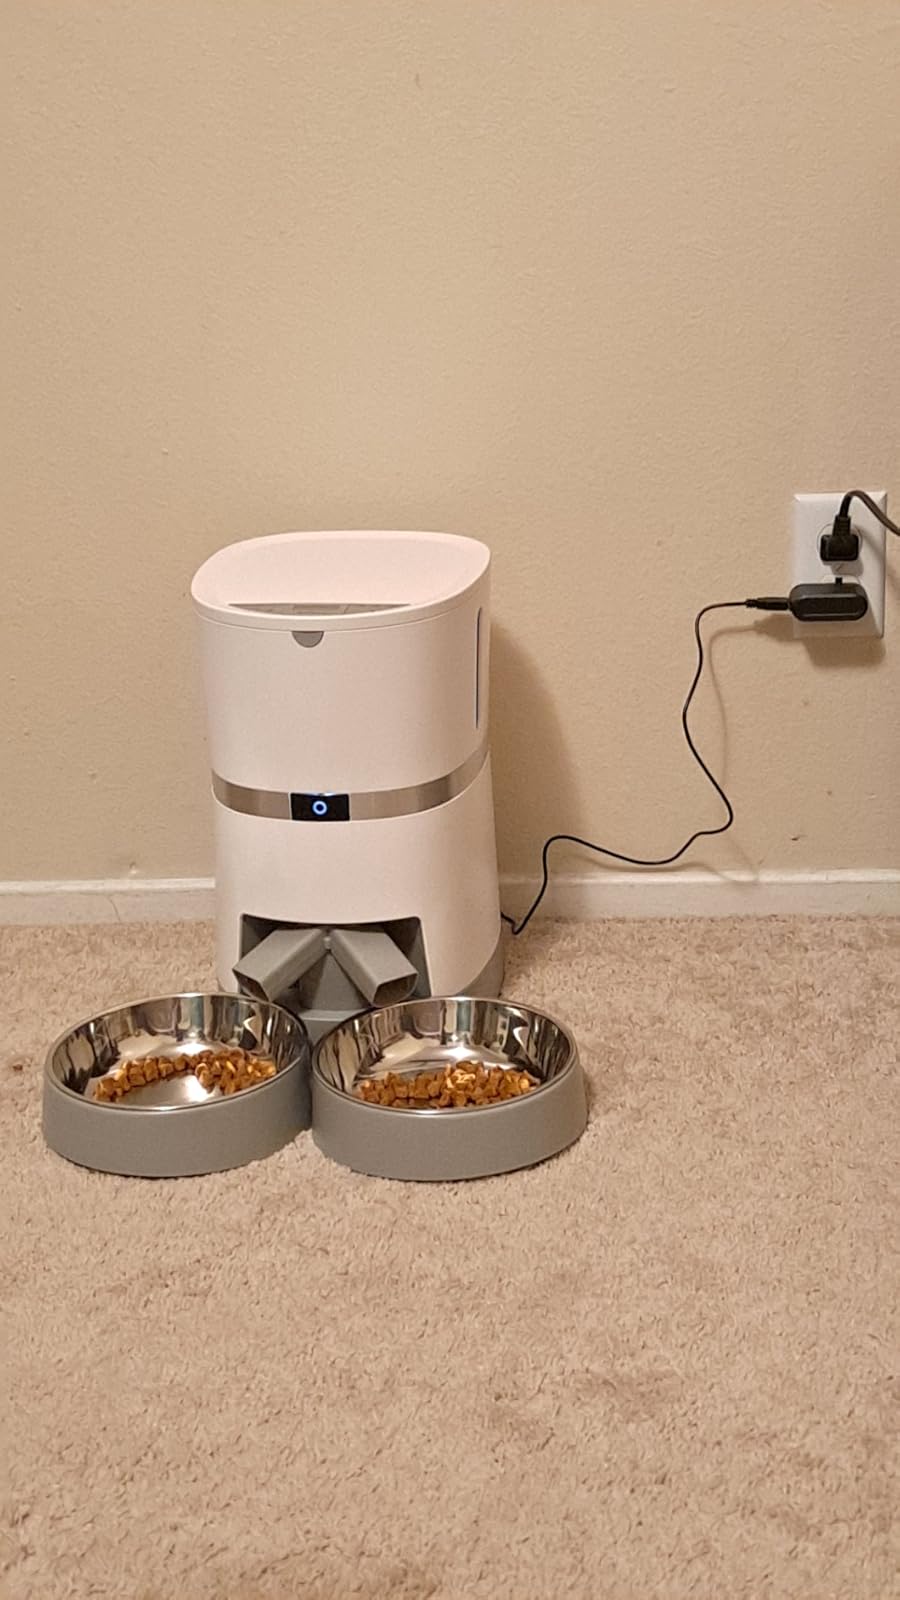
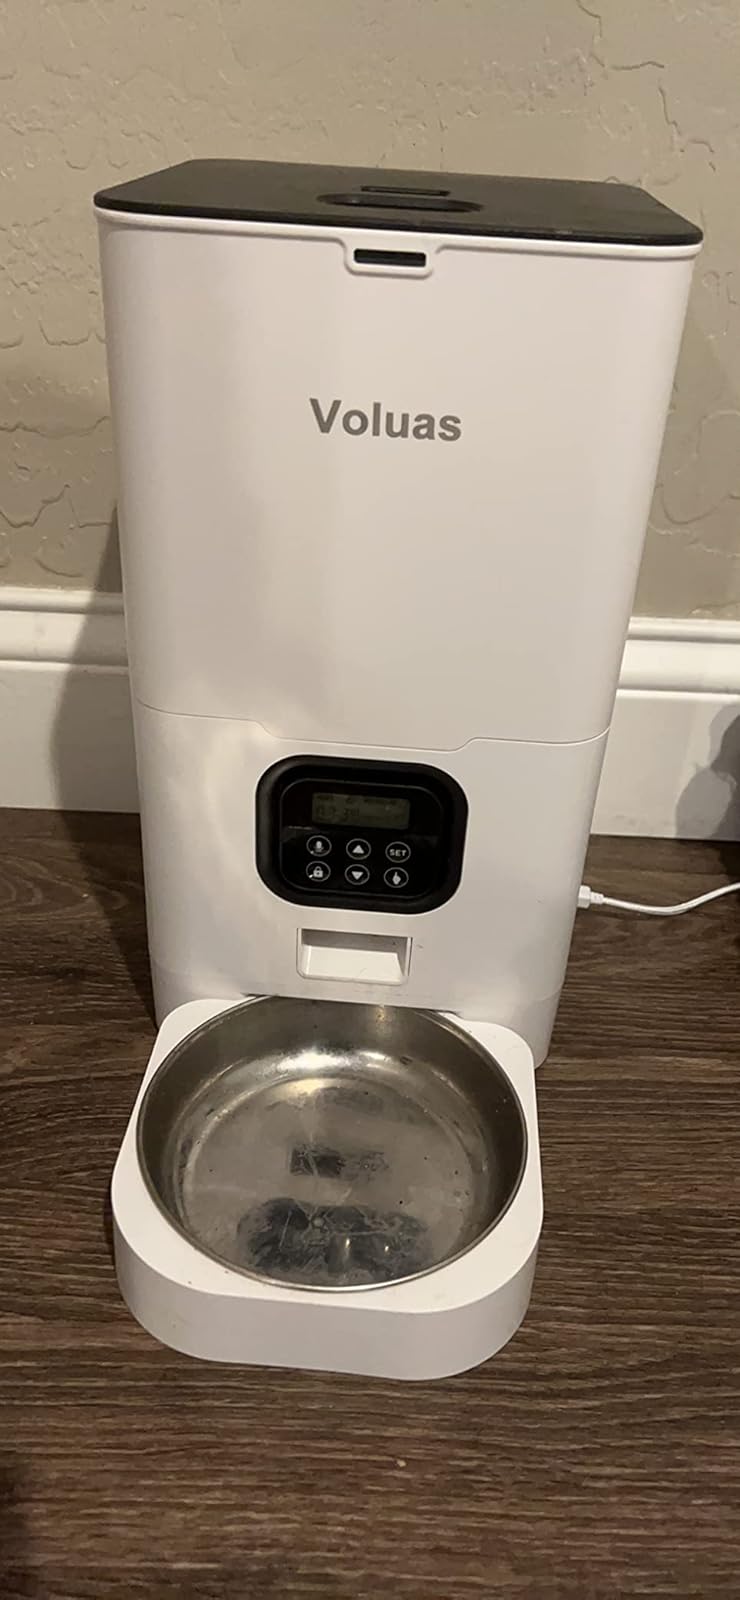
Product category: items_feeder
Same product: no